List of Billboard Easy Listening number ones of 1965

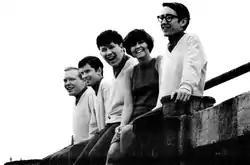
Four young men wearing light-coloured sweaters and a young woman in a dark-coloured dress, all sitting on a wall

In 1965, "Billboard" magazine published a chart ranking the top-performing songs in the United States which were considered to be "easy listening" or "middle of the road"; the chart underwent a significant change during the year. Since its first publication in 1961, the listing had been compiled by simply extracting from the magazine's pop music chart, the Hot 100, those songs which the magazine's staff deemed to be of an appropriate style and ranking them according to their placings on the Hot 100. At the start of 1965, the chart used this methodology and was published under the title Middle-Road Singles. The title changed to Pop-Standard Singles in the issue of "Billboard" dated May 1. With effect from the issue dated June 5, 1965, however, the magazine dropped the Pop-Standard listing and began compiling an Easy Listening top 40 wholly independent of the Hot 100, based on playlists submitted by easy listening radio stations and sales reports submitted by stores. At the time, "Billboard" promoted the revamped listing as a brand new chart, with each song in the June 5 issue shown as being in its first week on the chart, but the magazine now regards the charts before and after the methodology change as one unbroken lineage. The chart has undergone various name changes and since 1996 has been published under the title Adult Contemporary.